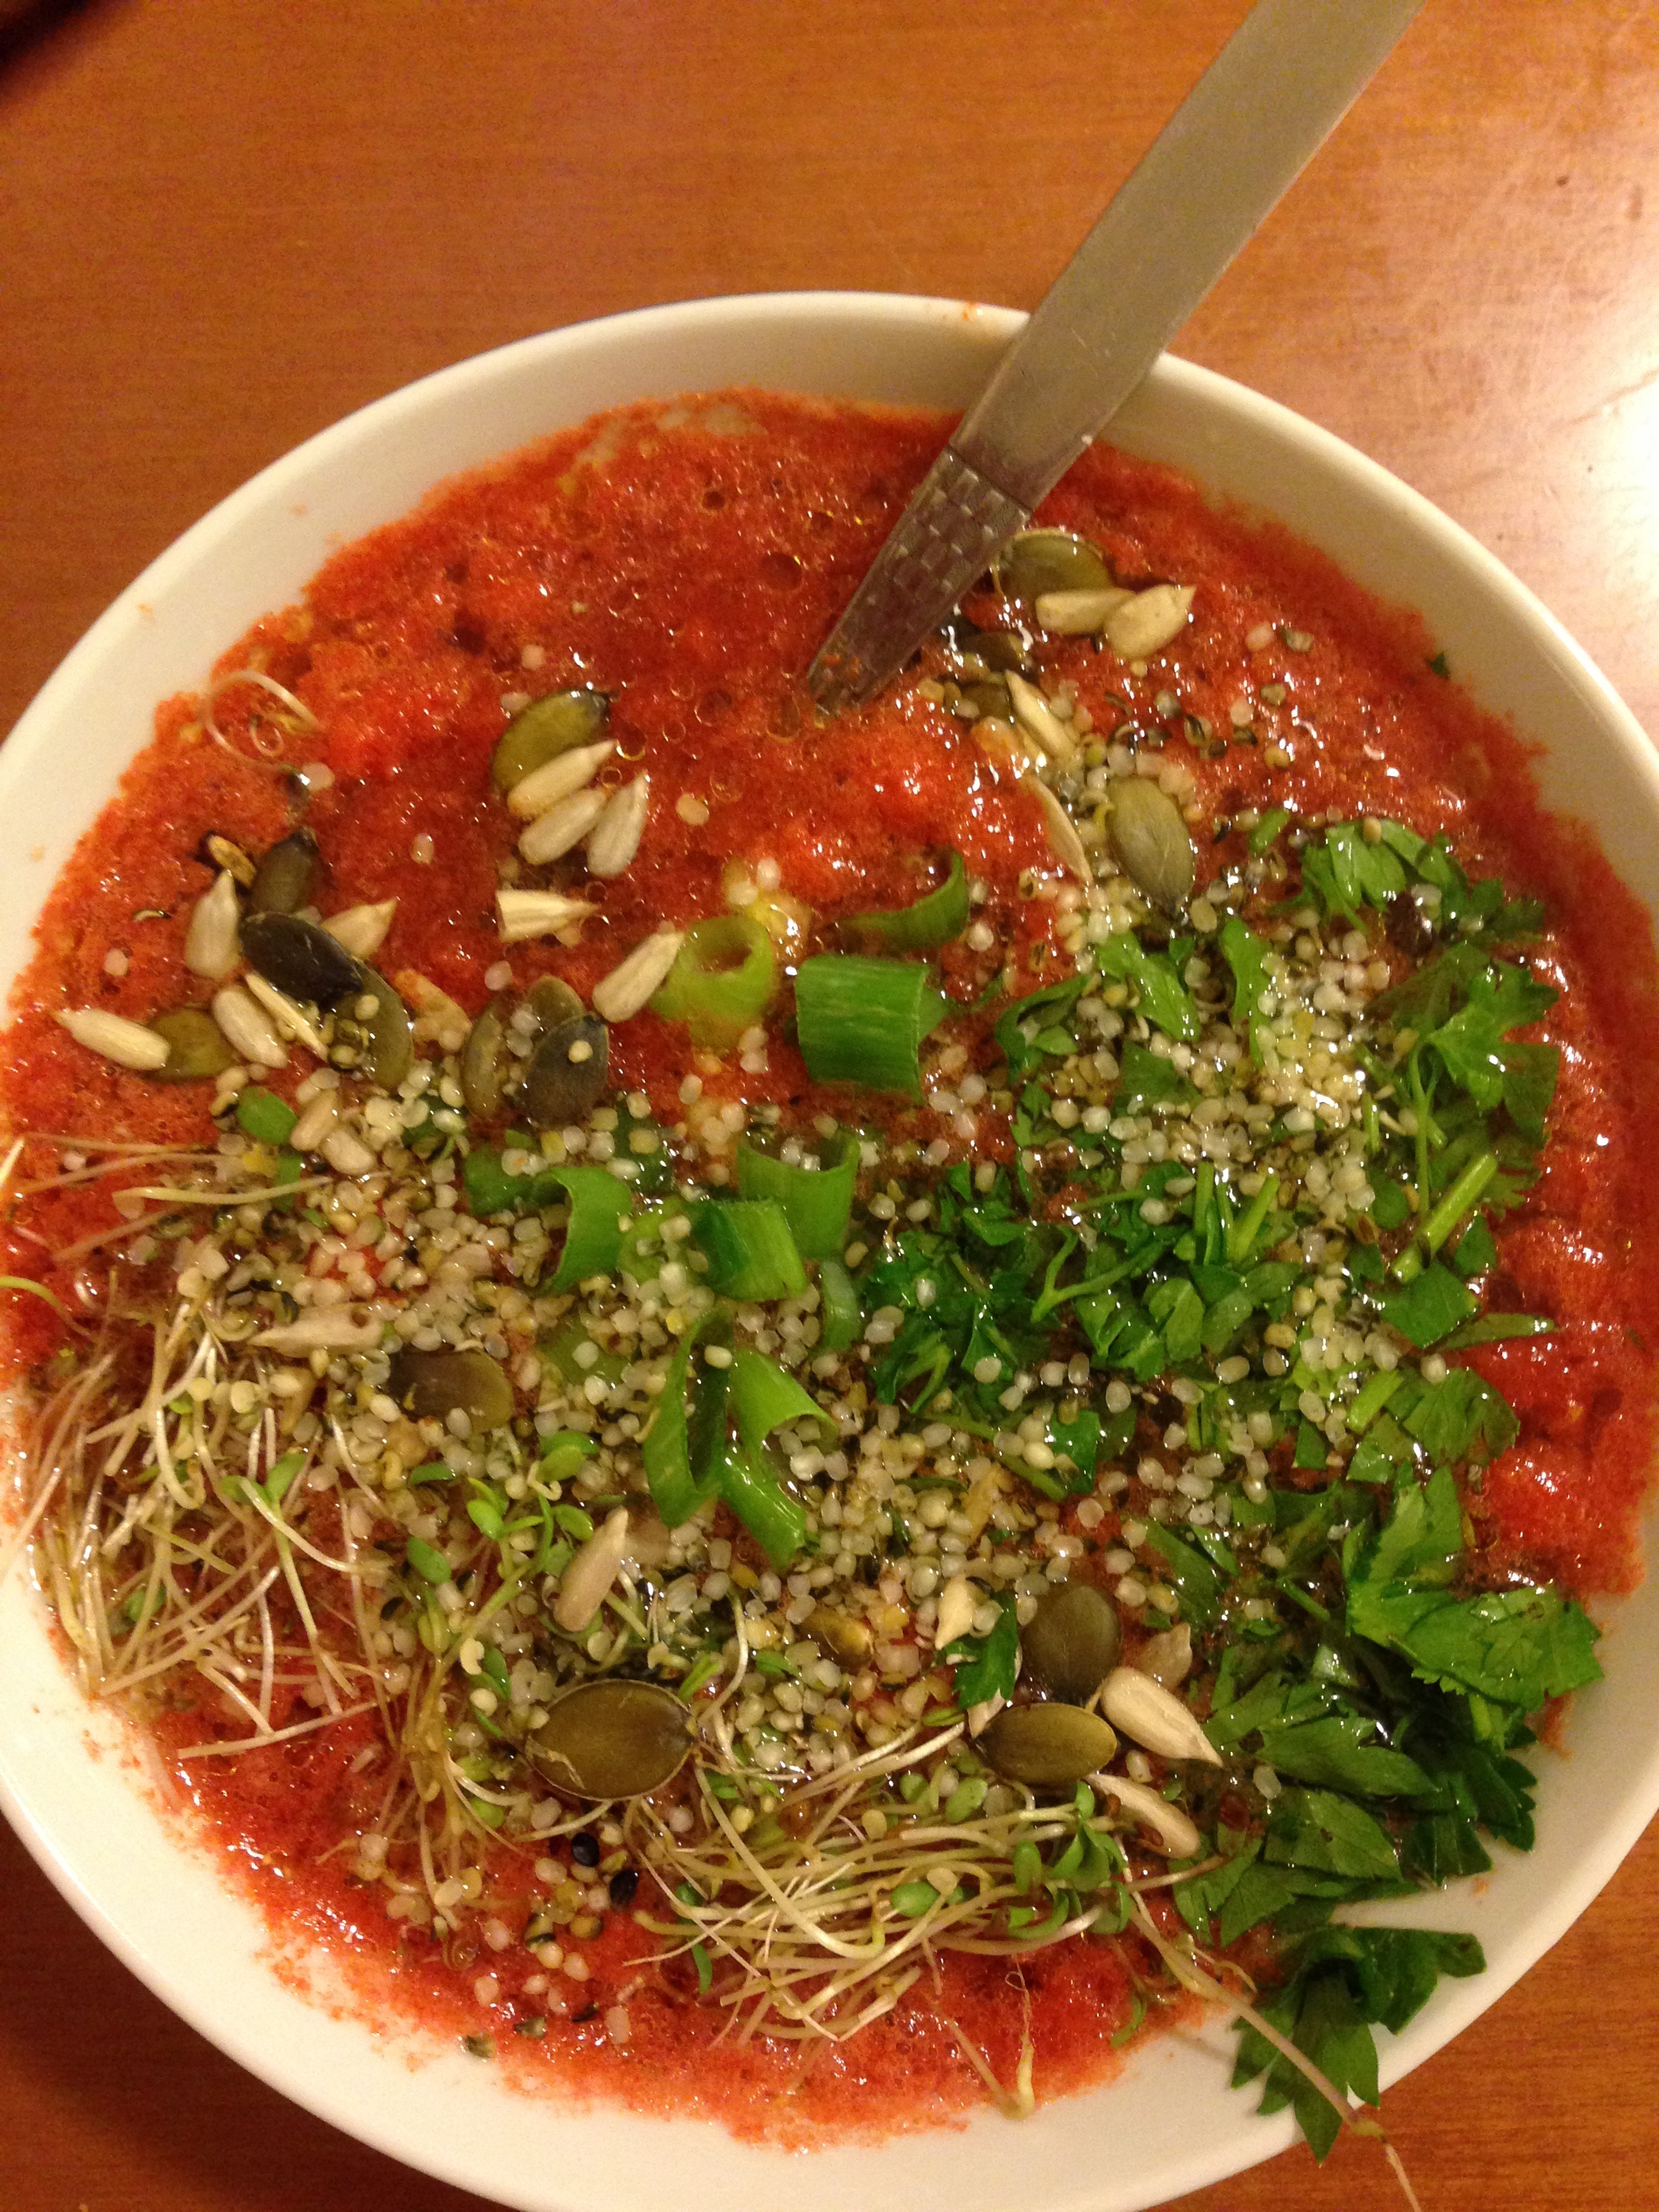
dish, food, salad, produce, vegetable, meat, cuisine, soup, health, asian food, vegetarian food, raw food, chinese food